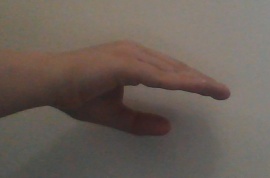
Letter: jeem